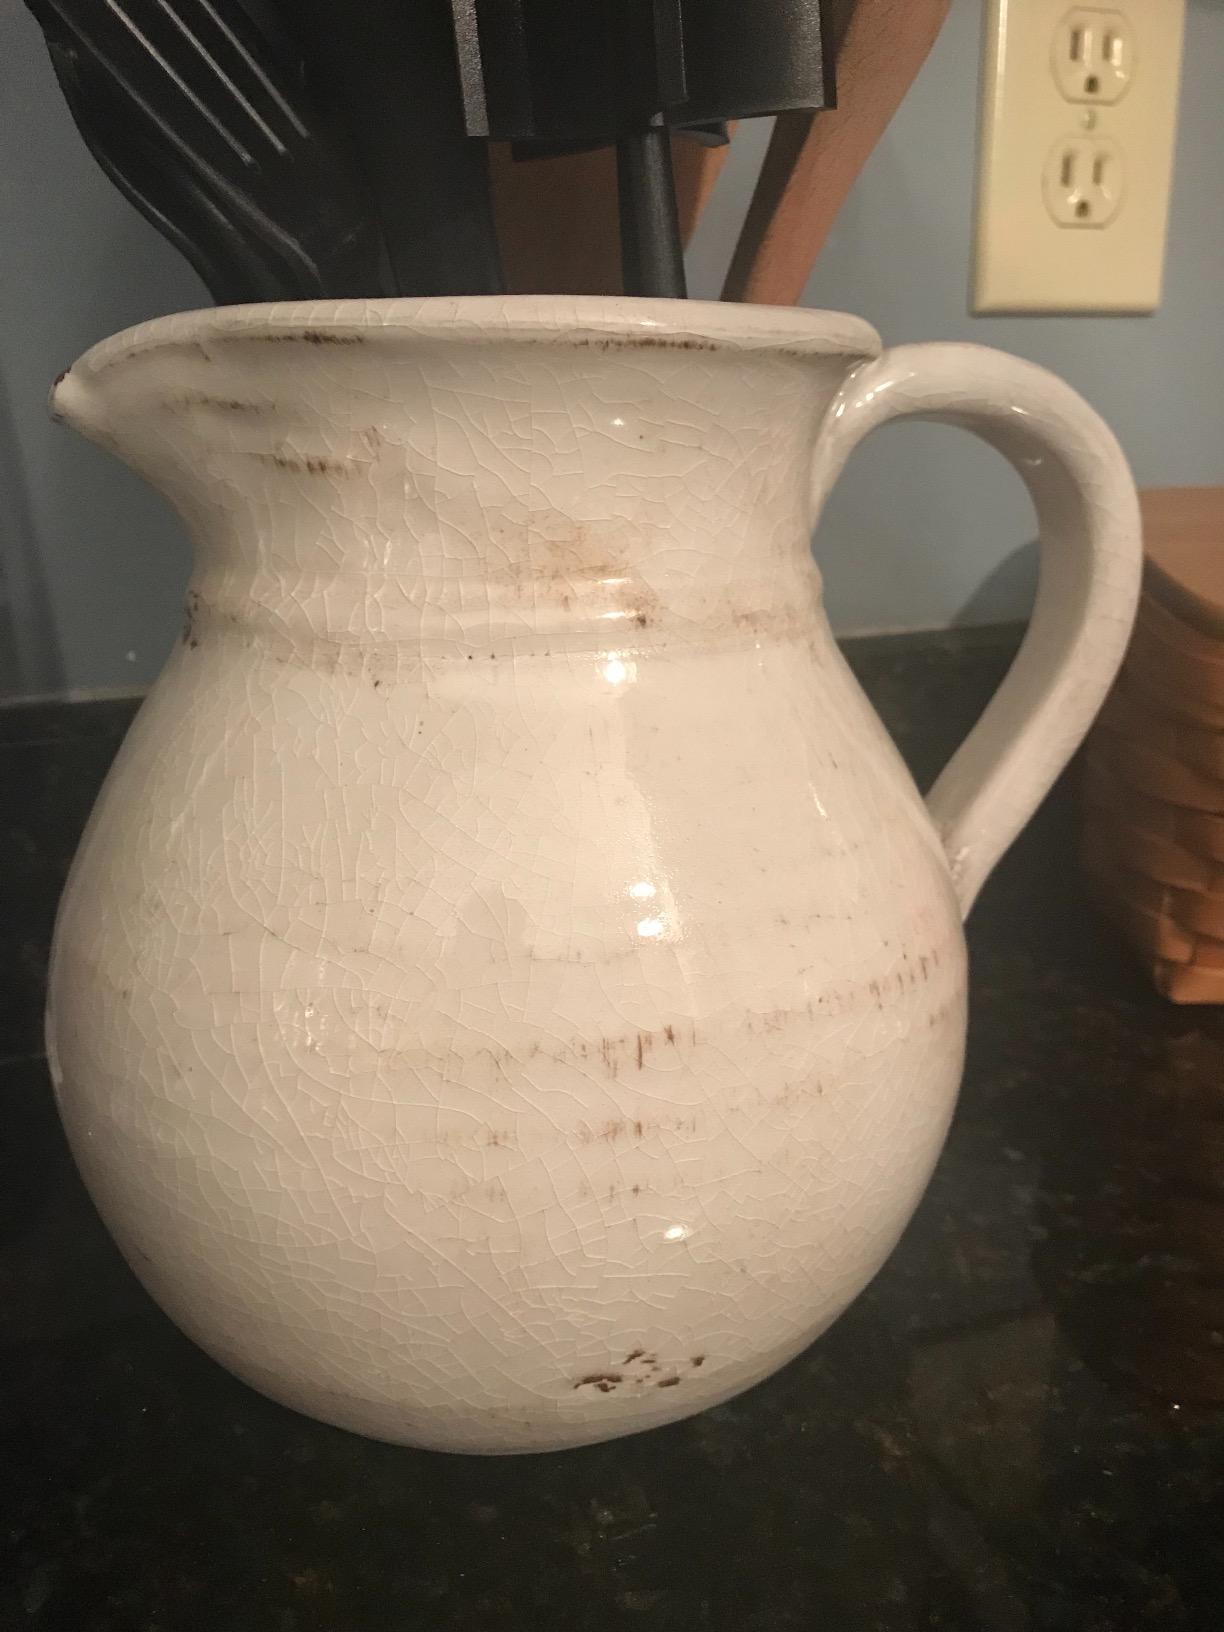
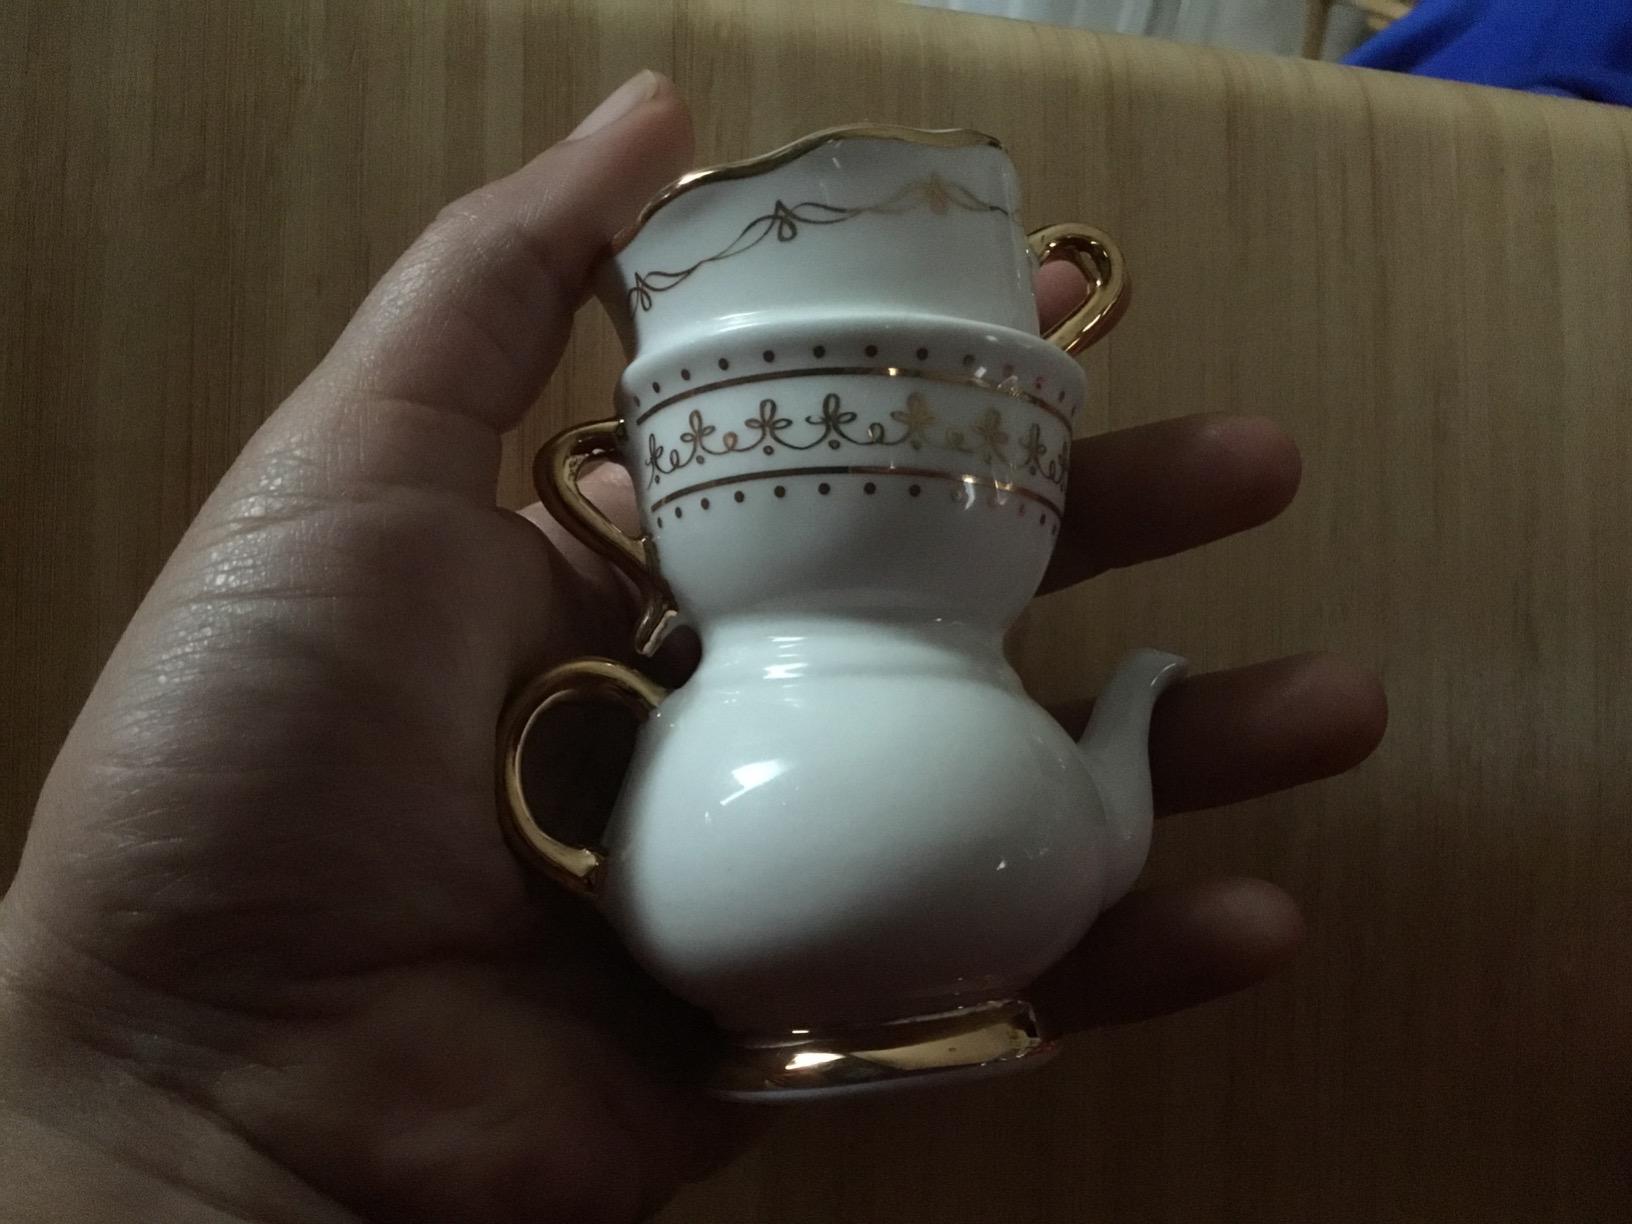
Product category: vase
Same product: no